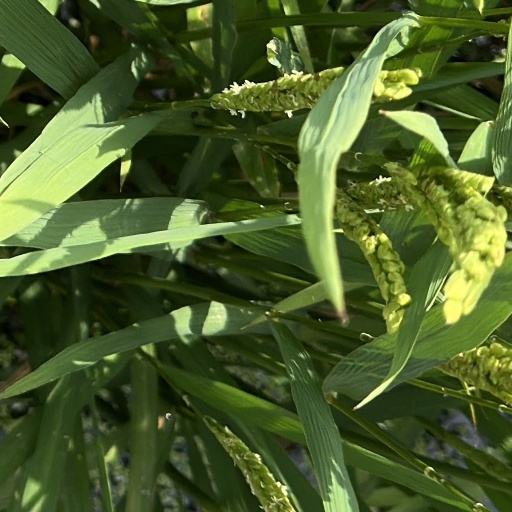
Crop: rice